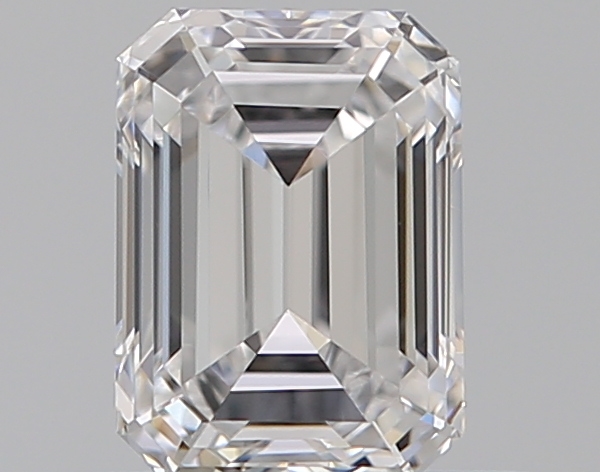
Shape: emerald
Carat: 0.5
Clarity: VVS1
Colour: D
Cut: EX
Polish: EX
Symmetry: VG
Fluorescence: M
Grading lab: GIA
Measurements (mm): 5.19 x 3.82 x 2.59